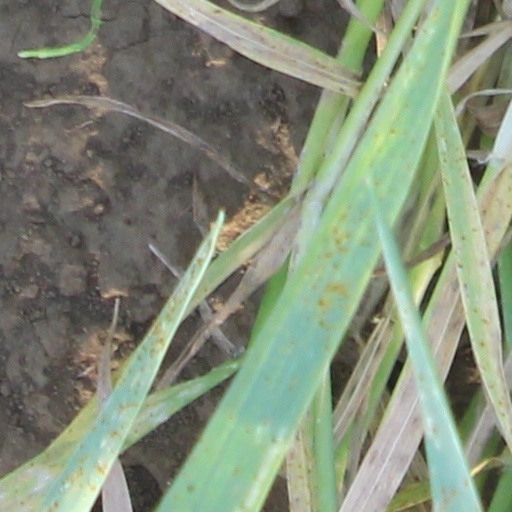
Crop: wheat